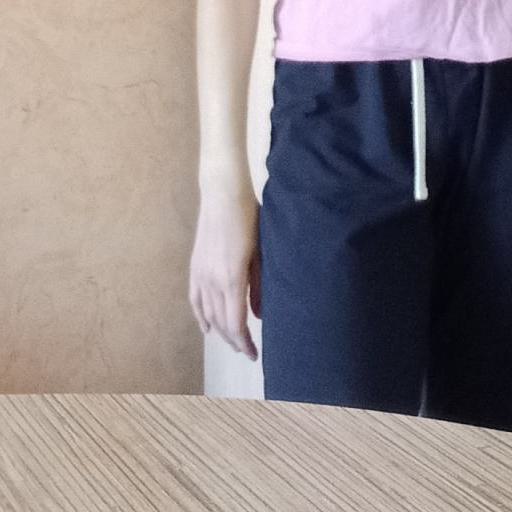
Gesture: no_gesture